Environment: real
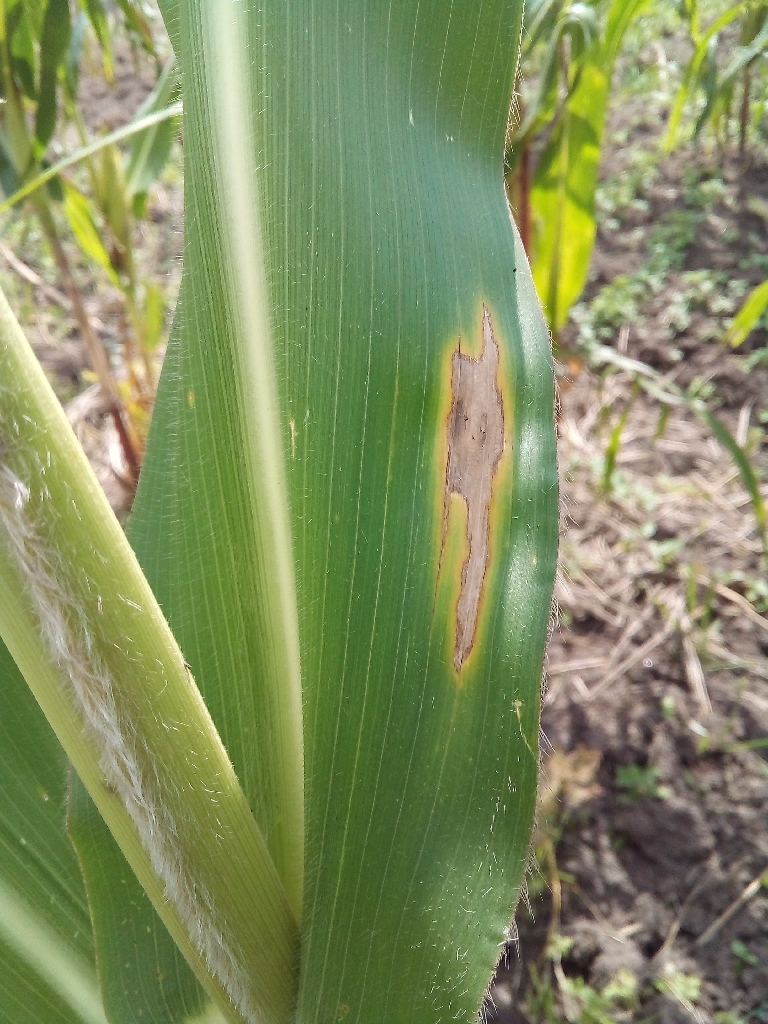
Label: northern_corn_leaf_blight